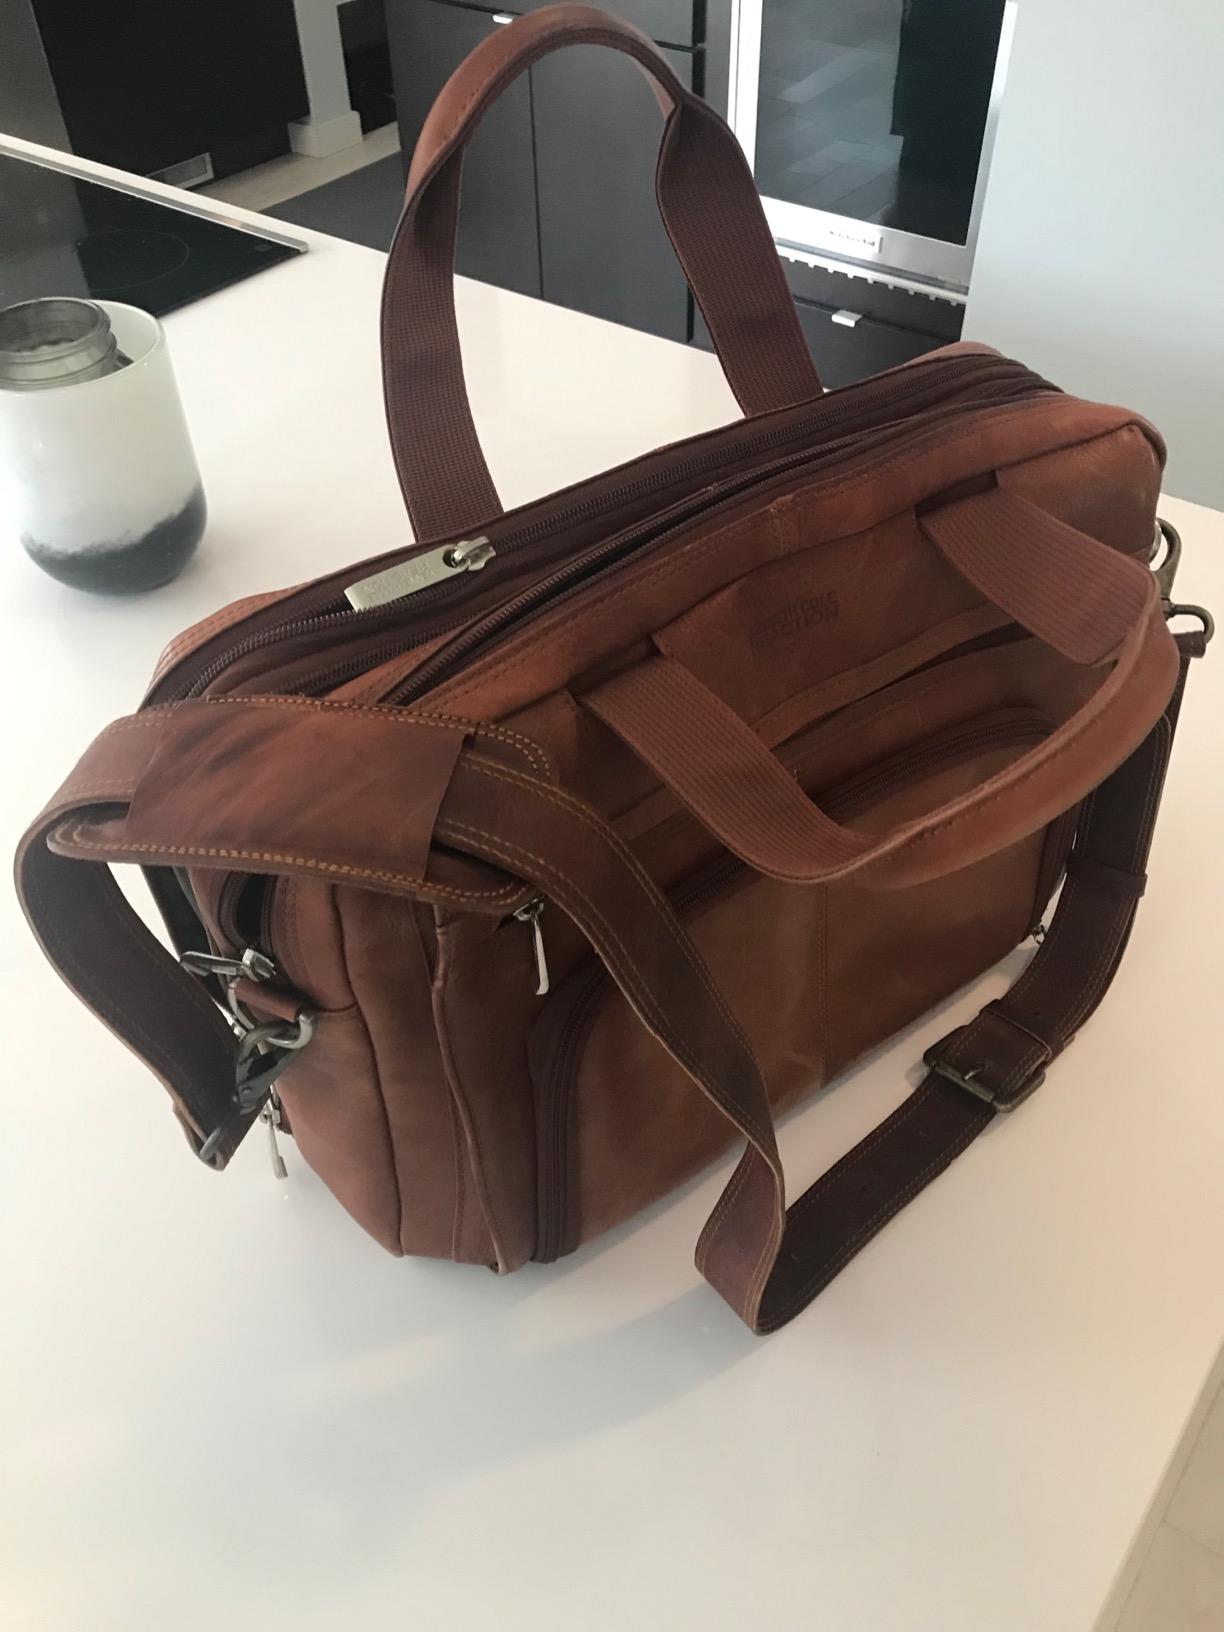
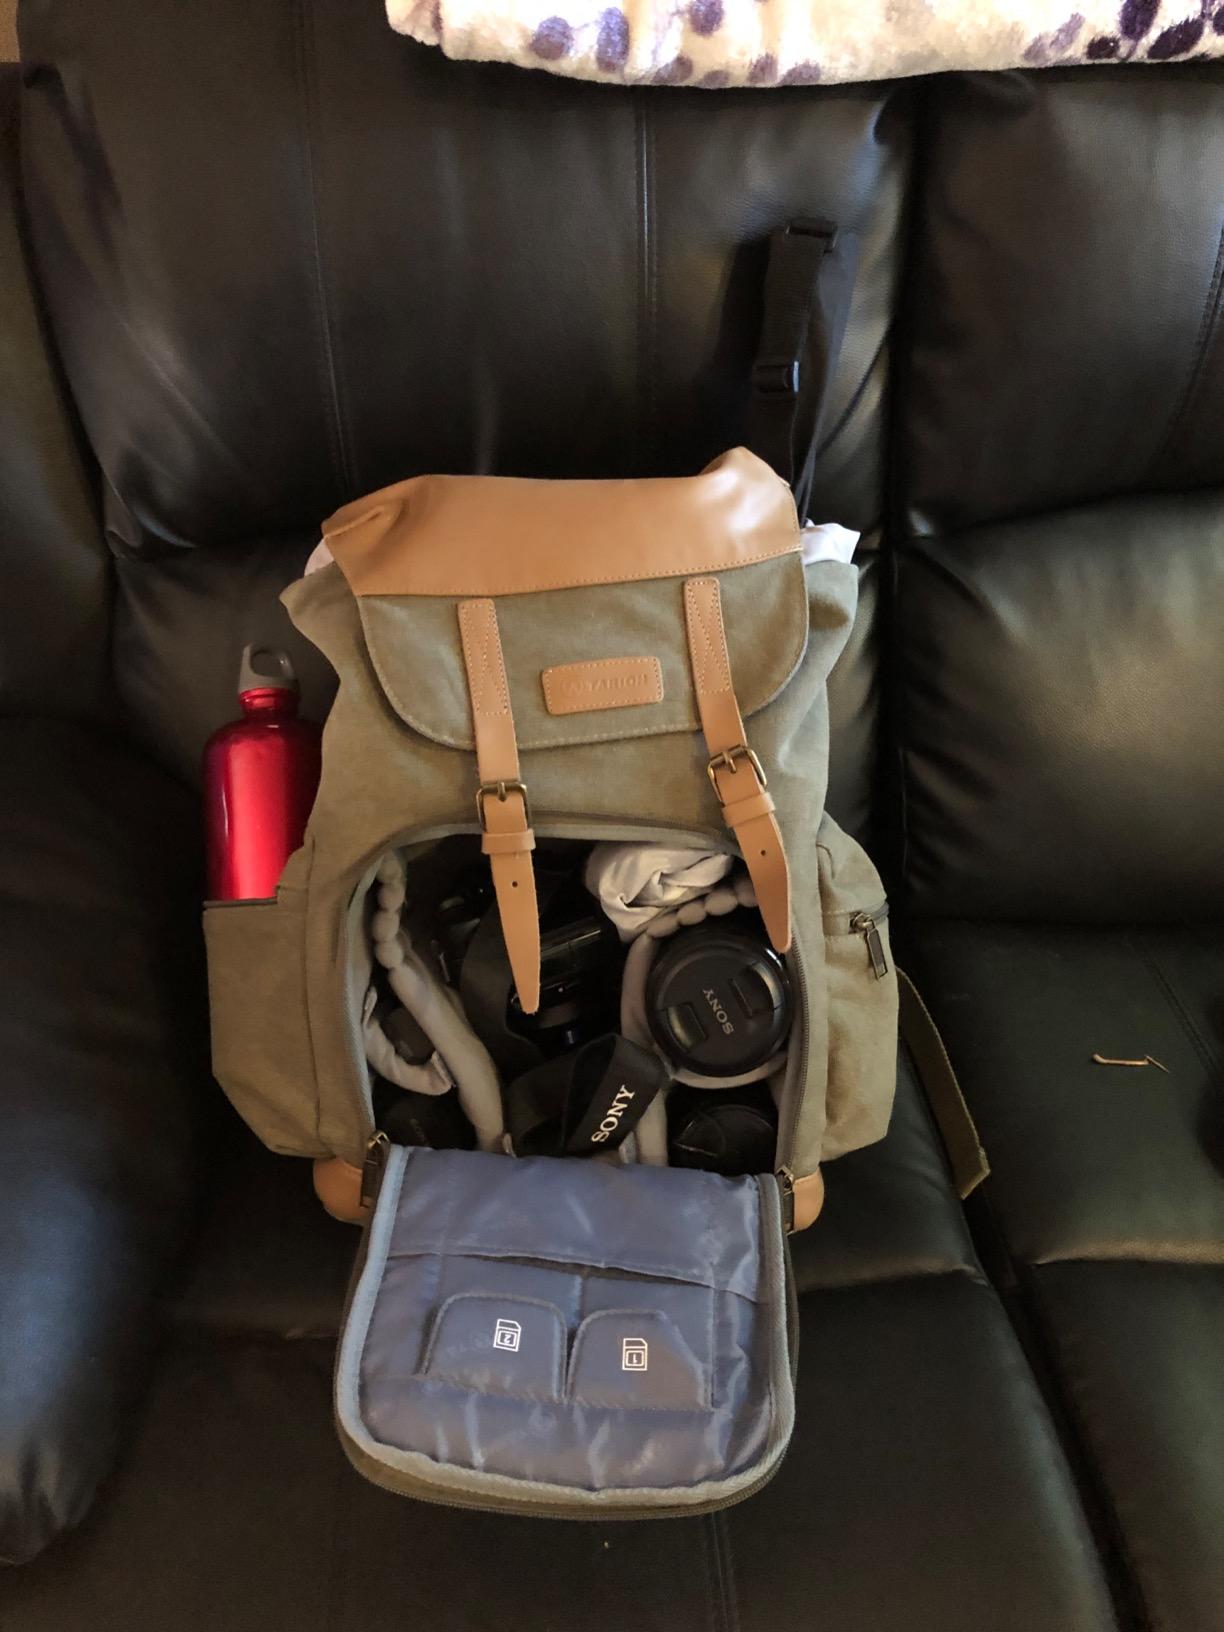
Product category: bag
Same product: no